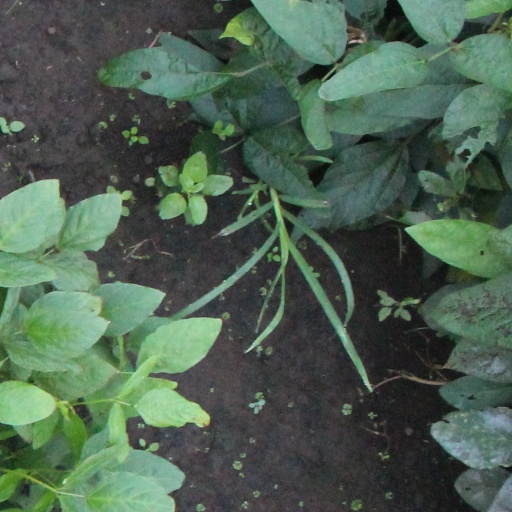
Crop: soybean